Cyclone Fakir

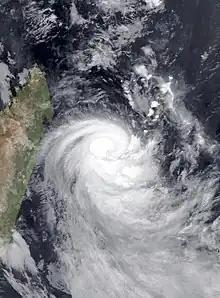
Fakir strengthening east of Madagascar on April 23

Tropical Cyclone Fakir was a short-lived yet damaging tropical cyclone that affected Réunion and Mauritius in late April 2018. The eighth tropical system and seventh named storm of the 2017–18 South-West Indian Ocean cyclone season, Fakir originated from an area of disturbed weather that developed north-northeast of Madagascar on 20 April 2018. The system concentrated into a tropical depression by 23 April, and was given the name "Fakir" later that day. It rapidly intensified while moving quickly south-southeastwards despite the presence of hostile wind shear, and reached its peak intensity early on 24 April, hours before passing just east of Réunion. Fakir succumbed to the wind shear shortly after and weakened as quickly as it had strengthened, becoming a post-tropical cyclone on 25 April. The remnant system decelerated and turned east-northeast while continuing to weaken, and dissipated the next day.